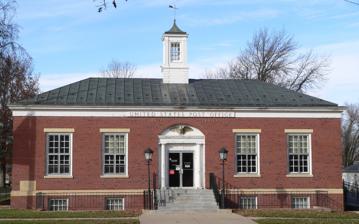
Building: Geneva United States Post Office
Country: United States of America
Year built: 1940
United States historic place U.S. Post Office-Geneva U.S. National Register of Historic Places The building in 2009 Show map of Nebraska Show map of the United States Location 202 North 9th Street, Geneva, Nebraska Coordinates 40°31′38″N 97°36′10″W / 40.52722°N 97.60278°W / 40.52722; -97.60278 ( US Post Office--Geneva ) Area less than one acre Built 1941 Architect Louis A. Simon Architectural style Georgian Revival MPS Nebraska Post Offices Which Contain Section Artwork MPS NRHP reference No. 92000478 Added to NRHP May 11, 1992 The Geneva United States Post Office is a historic building in Geneva, Nebraska . It was built in 1939–1940, and designed in the Georgian Revival style by architect Louis A. Simon . Inside, there is a mural by Edward Chávez , completed in 1941. The mural was cleaned and restored in 1981 and was then in excellent condition. The building was listed on the National Register of Historic Places in 1992 as U.S. Post Office-Geneva . References